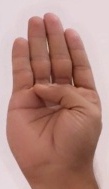
ASL sign: B